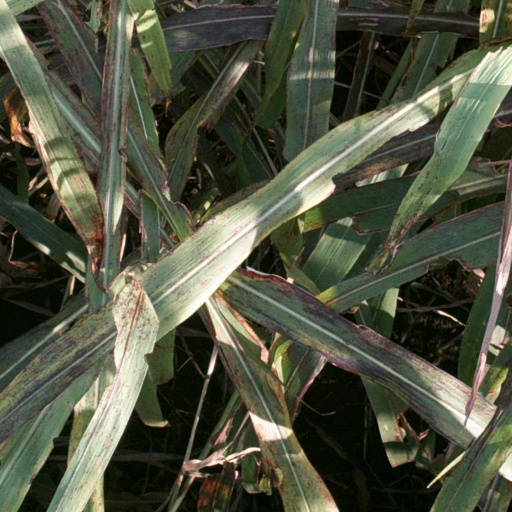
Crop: sorghum